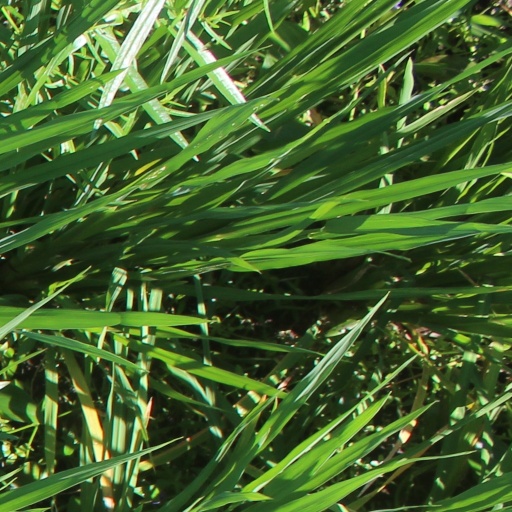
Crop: rice